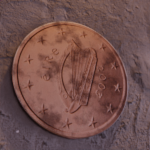
Coin value: 2cents
Country: ie
Edition: standard